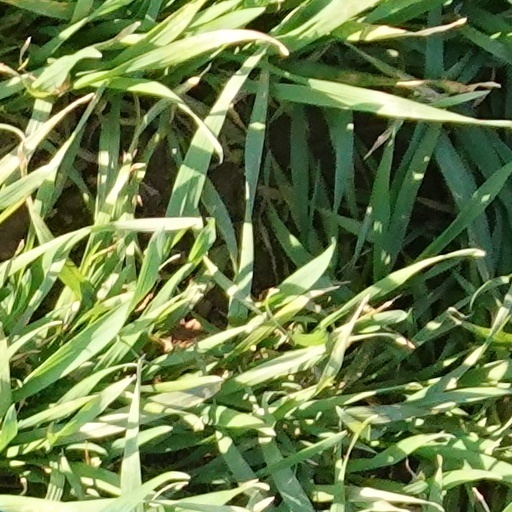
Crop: wheat